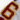
Number: 6